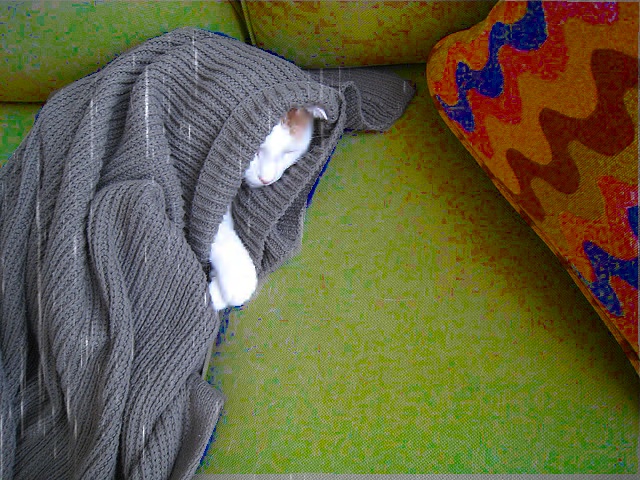
Distortion: mixed2